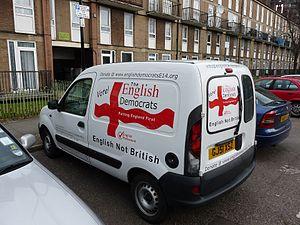
La Renault Kangoo est une automobile fabriquée par Renault à partir d'octobre 1997. La version ludospace du premier Kangoo a été produite en France jusqu'en 2008, et jusqu'en 2010 en version utilitaire, mais le modèle est toujours produit dans les deux variantes en Argentine jusqu'en 2018. La Kangoo 2 la remplace en 2007, significativement plus grande.